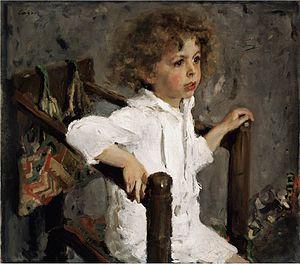
Margarita Kirillovna Morozova, née Mamontova le 22 octobre 1873 à Moscou et morte le 3 octobre 1958 à Moscou, est une mécène russe fameuse du début du XXᵉ siècle en Russie et l'une des représentantes importantes de l'élite philosophico-religieuse, culturelle et mondaine de cette époque. Elle fut la fondatrice de la Société philosophico-religieuse de Moscou, ouvrit son salon à nombre d'hommes de lettres et de musiciens, lança la maison d'édition La Voie et fit partie du comité directeur de la Société musicale russe. Margarita Morozova était l'épouse du richissime homme d'affaires et collectionneur Mikhaïl Morozov, la belle-sœur du collectionneur Ivan Morozov et l'une des figures centrales du Siècle d'argent qui s'épanouit en Russie dans les décennies d'avant la guerre de 1914.